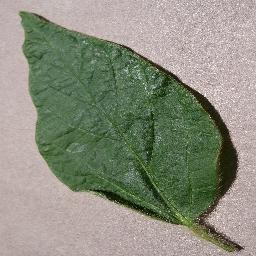
Label: Soybean___healthy